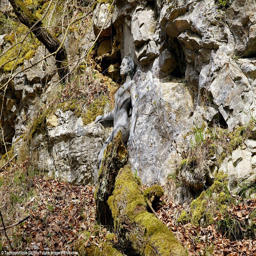
the female model , who even had her hair painted , is also captured standing in front of a flat wall of rock with a large mossy log to her left